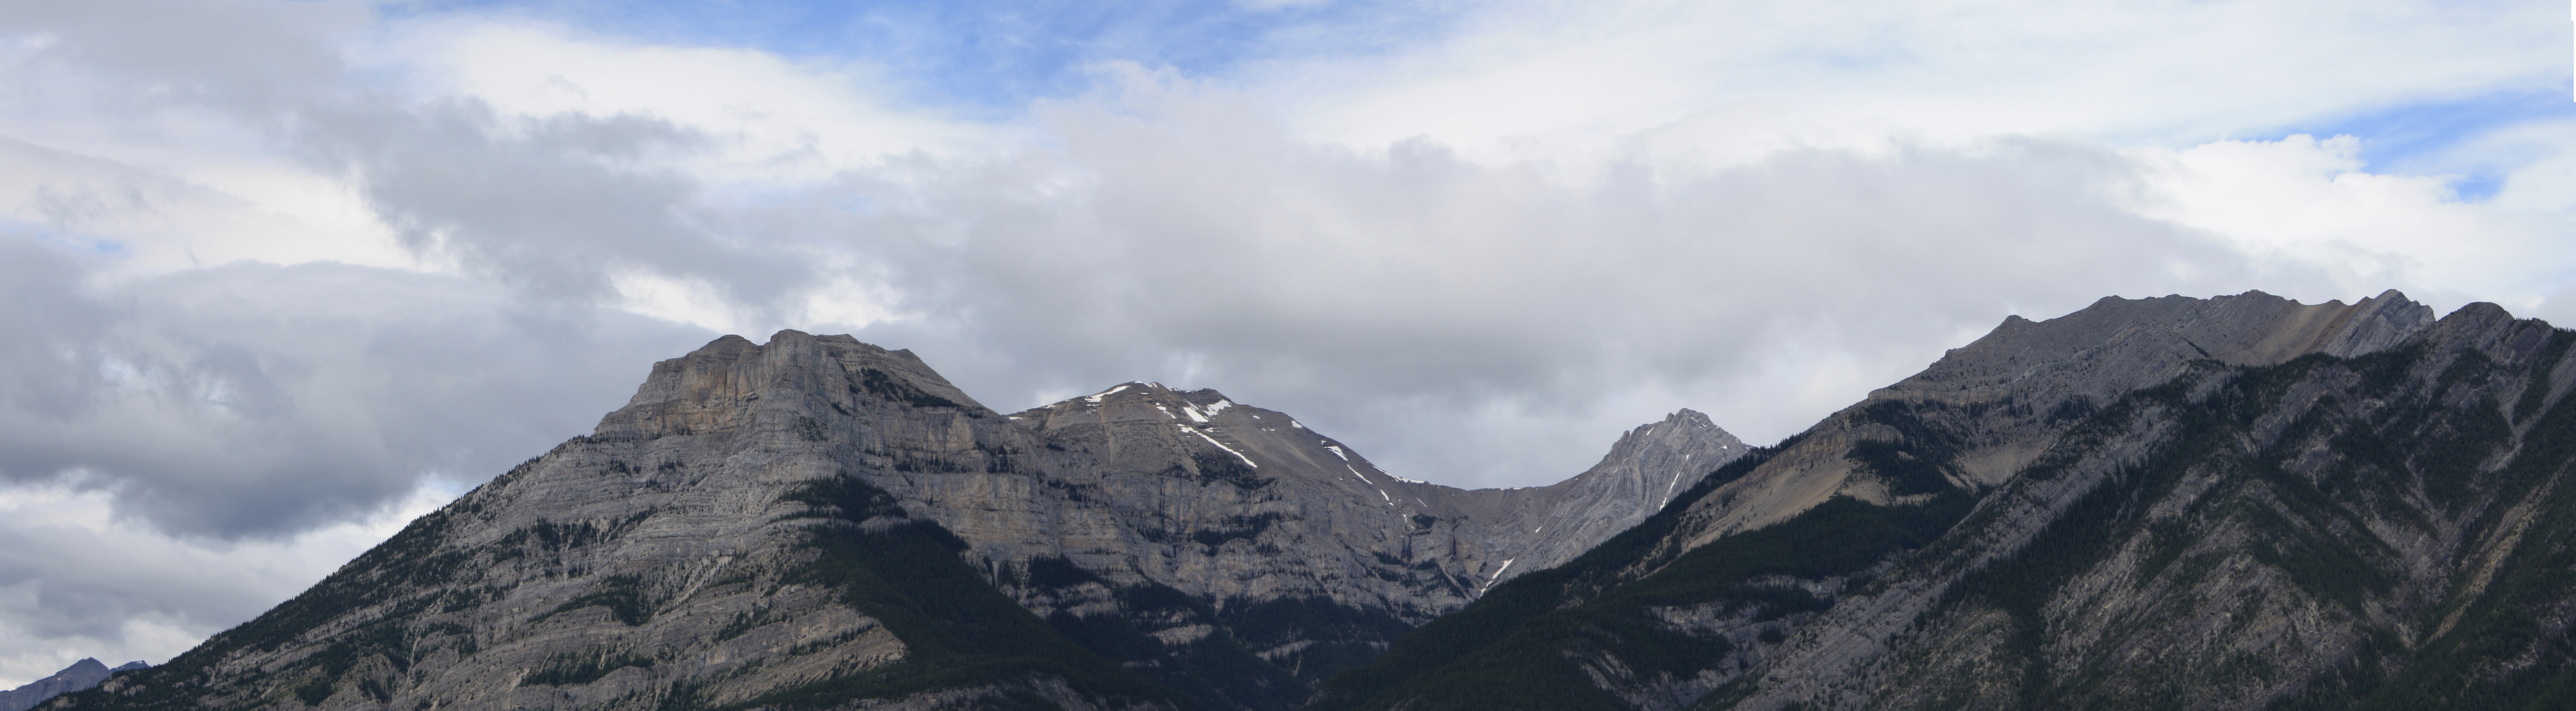
landscape, mountain, mountain range, fjord, massif, mountains, alps, canada, badlands, rockies, alberta, landform, geographical feature, mountainous landforms, glacial landform